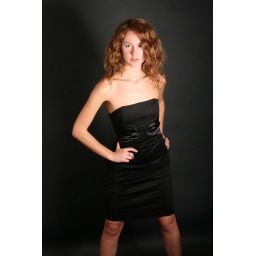
in black dress